Melanie Balcomb

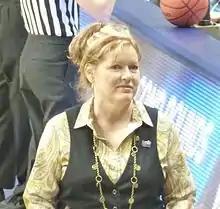

Melanie Balcomb (born September 24, 1962) is an American basketball coach who is the head coach of the Ohio Dominican Panthers women's basketball team. She was previously the head coach for the Vanderbilt women's basketball team from 2002–2016.